Luminous at Darling Quarter

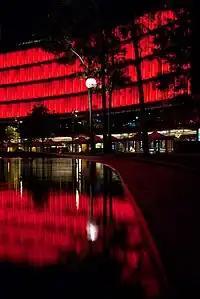
Lights on Darling Quarter

The online component of Luminous is similar to Project Blinkenlights, a Berlin digital light installation, and allows use by the public.